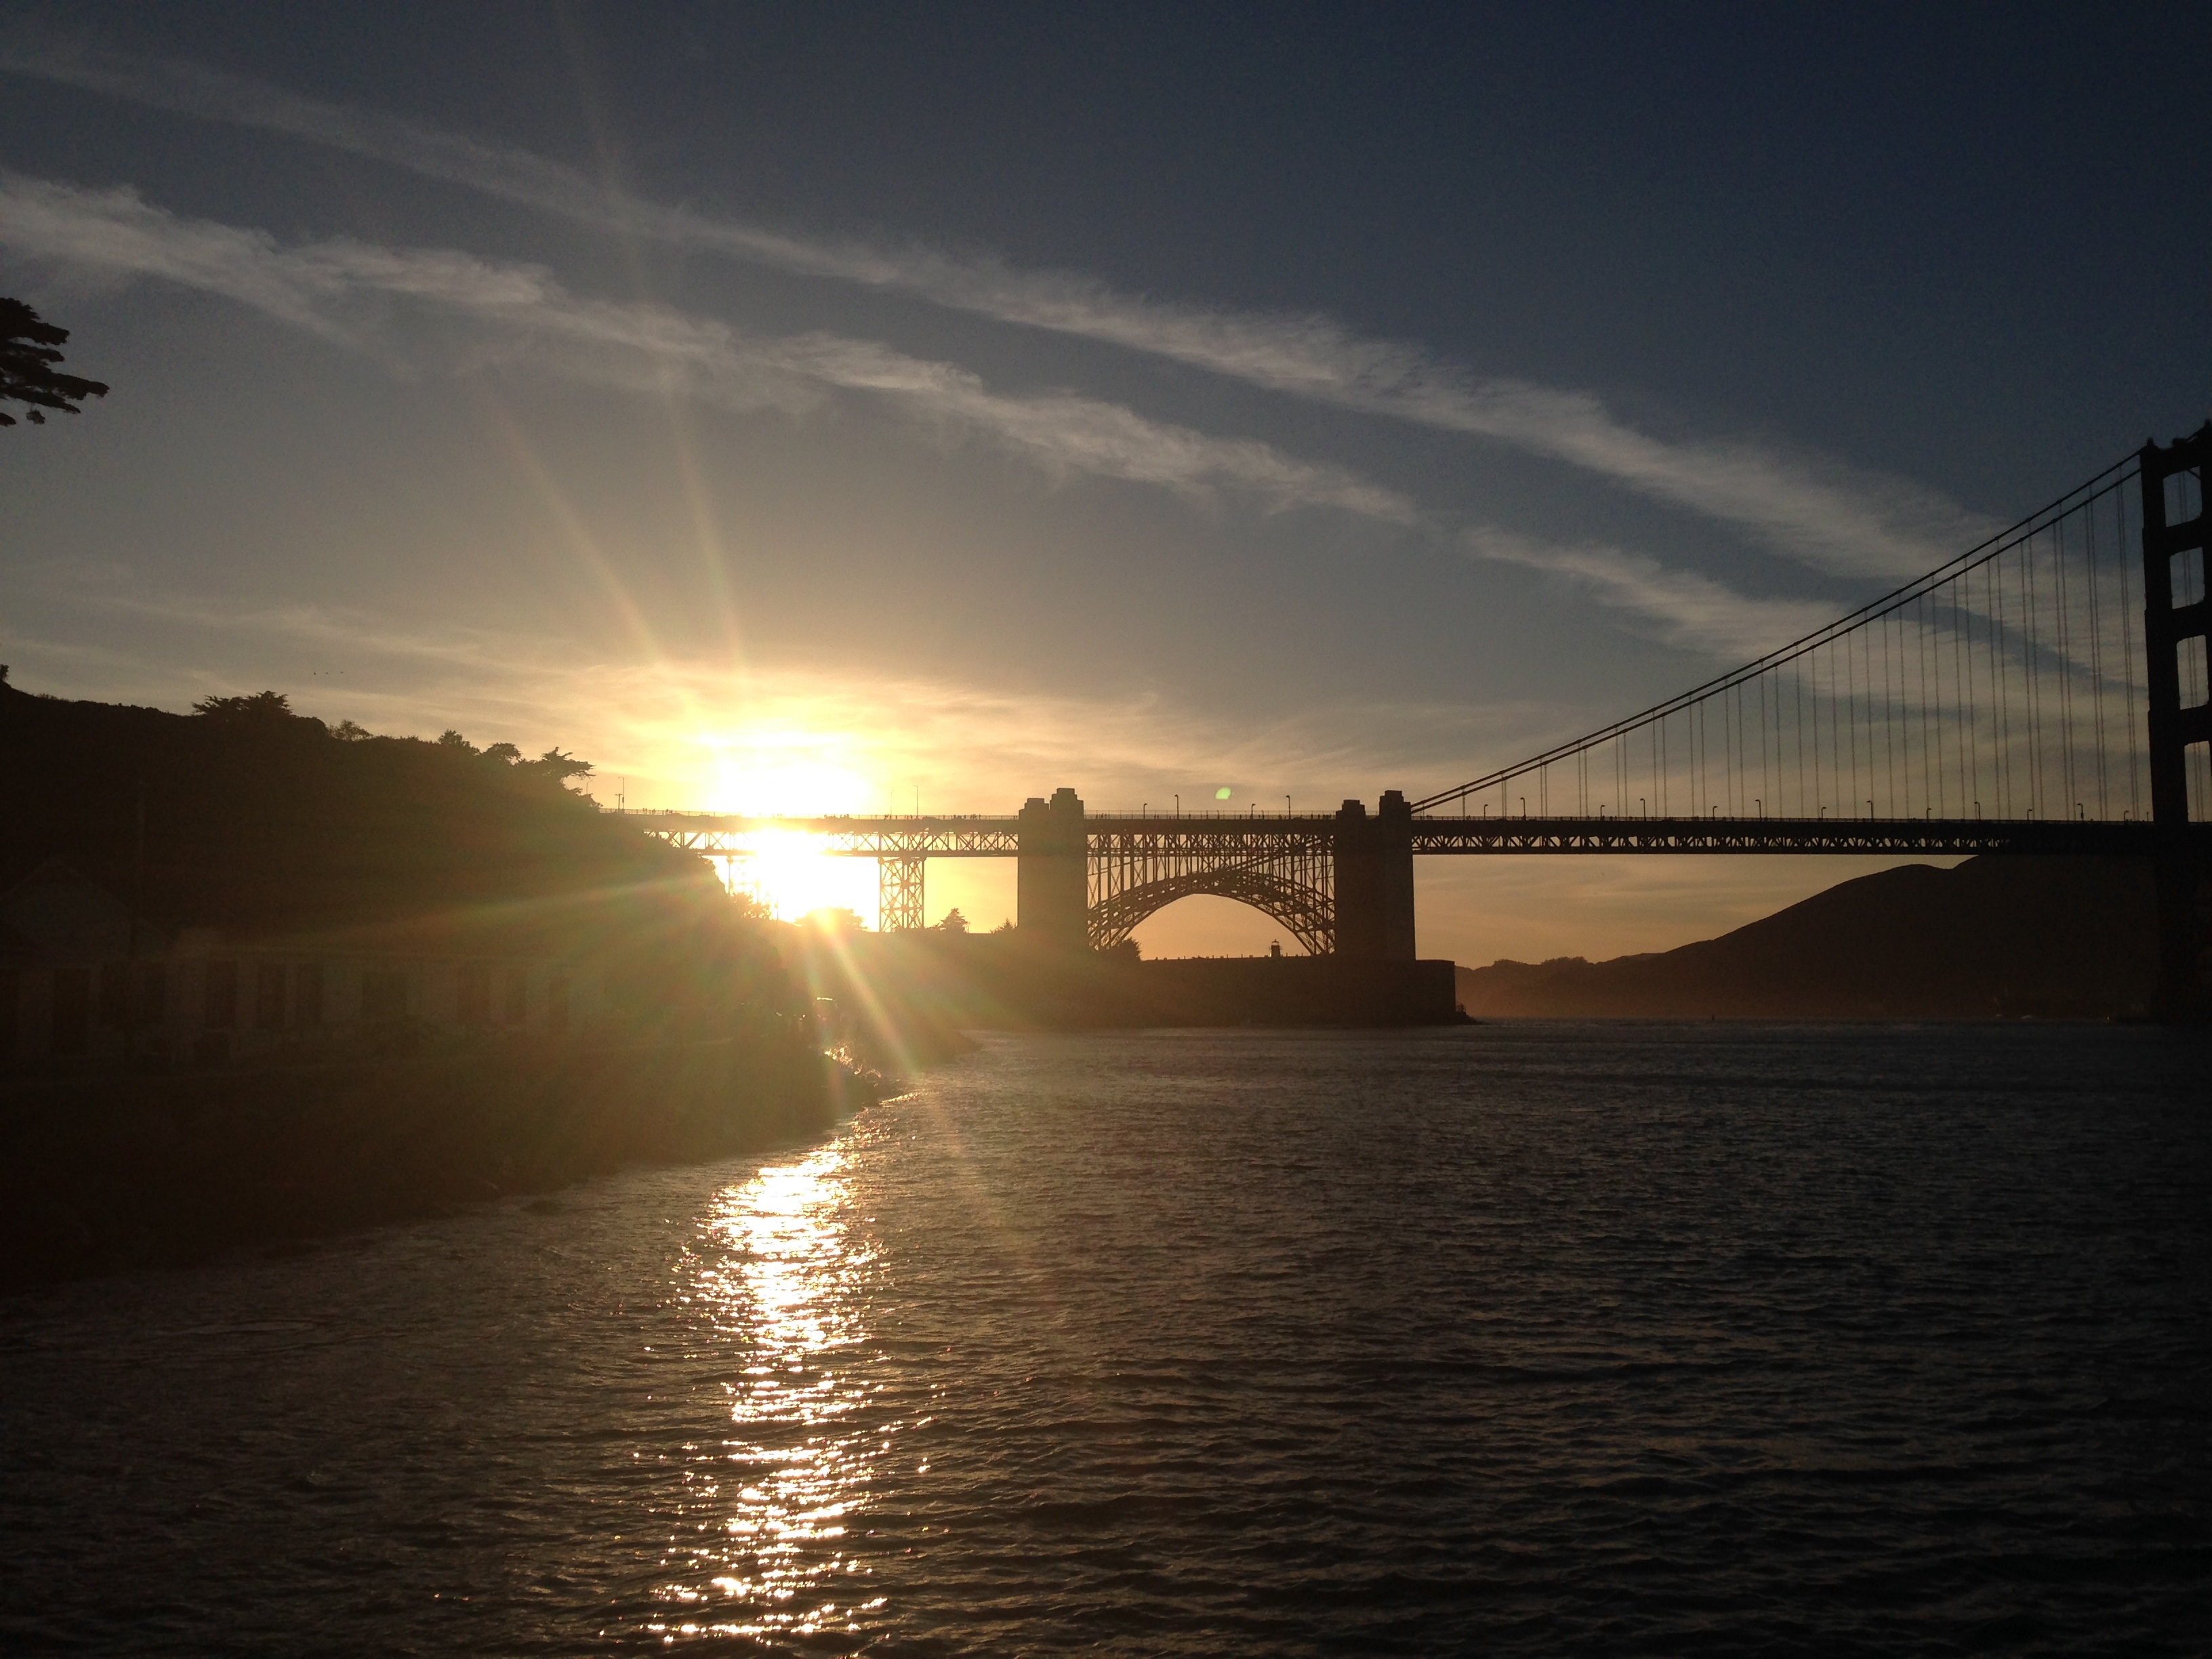
sea, horizon, sun, sunrise, sunset, bridge, sunlight, morning, dawn, dusk, evening, reflection, afterglow, atmospheric phenomenon